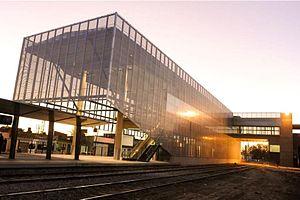
La province de Santa Fe est une province du Centre-Est de l'Argentine. Sa capitale est la ville de Santa Fe.